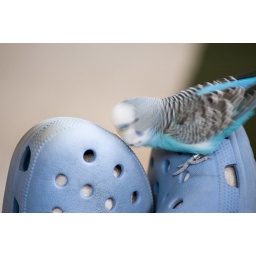
My Perpetually Aroused Parakeet rocks the Crocs, too. I wear these around the house daily. Super-comfy.